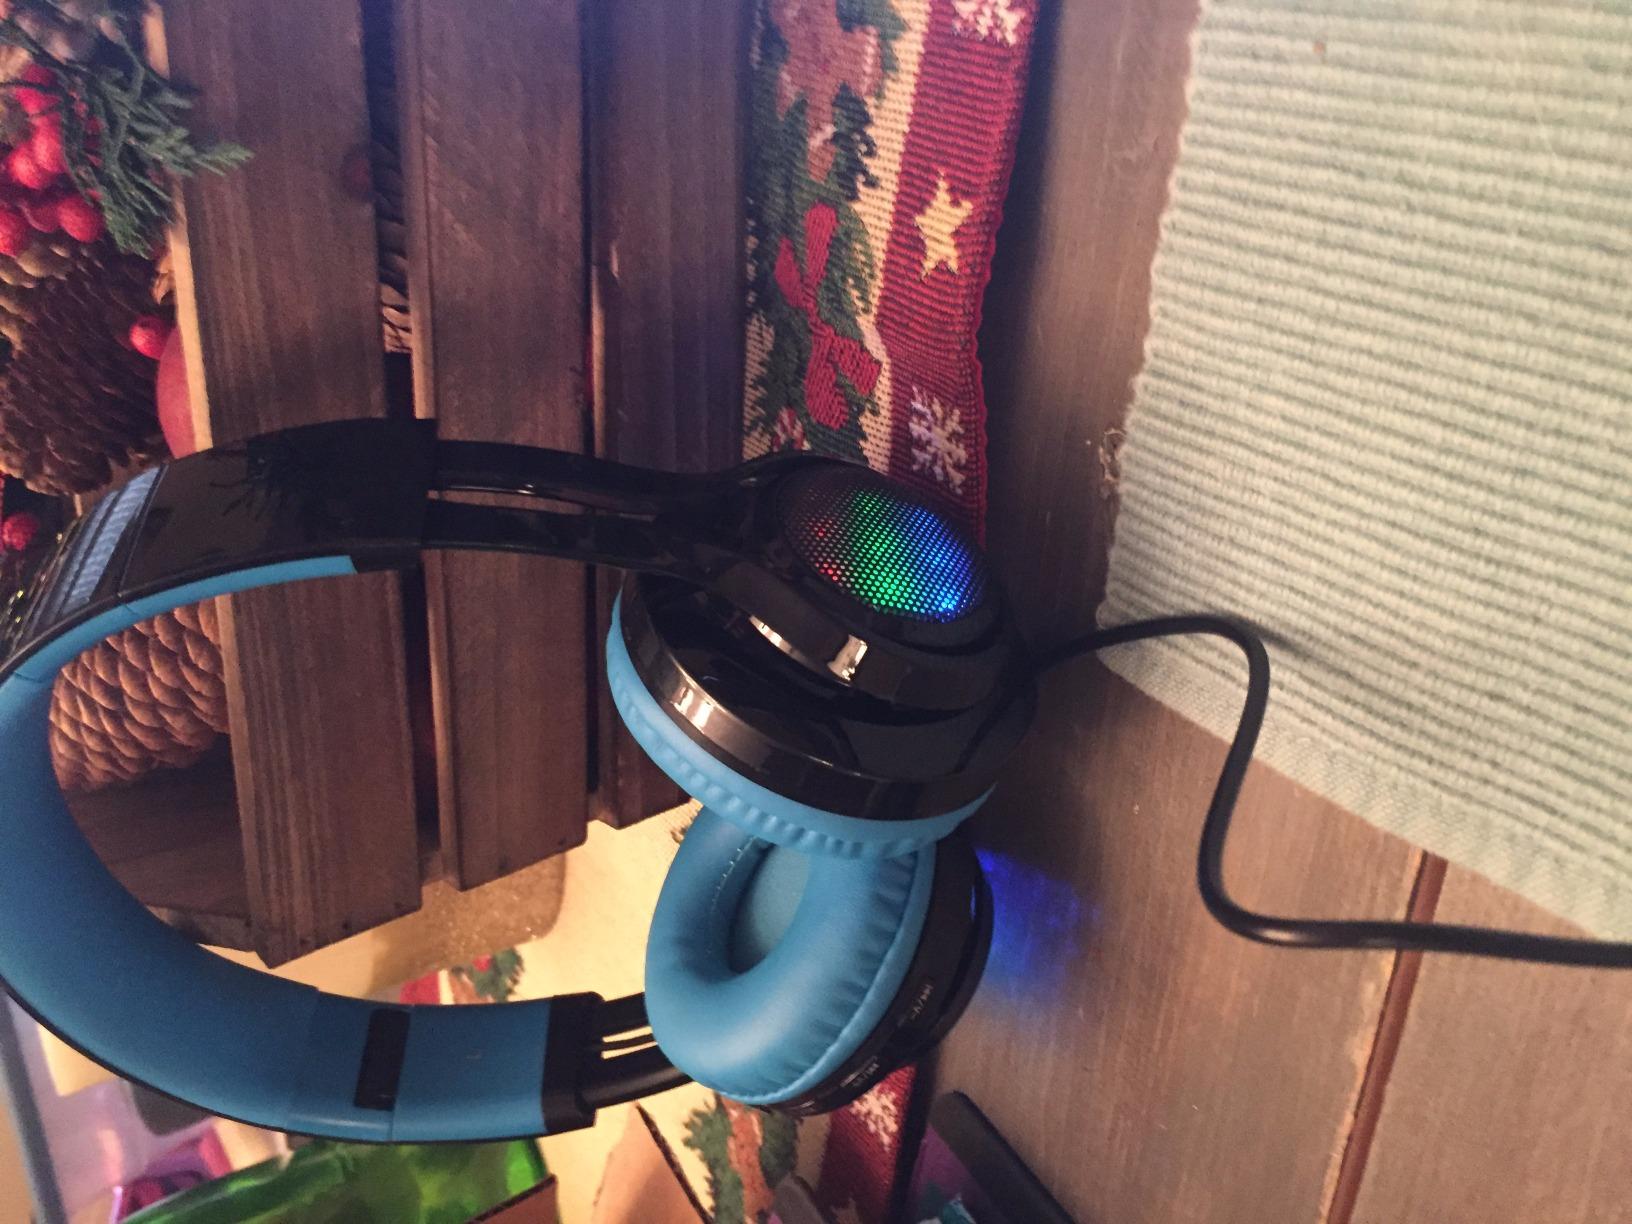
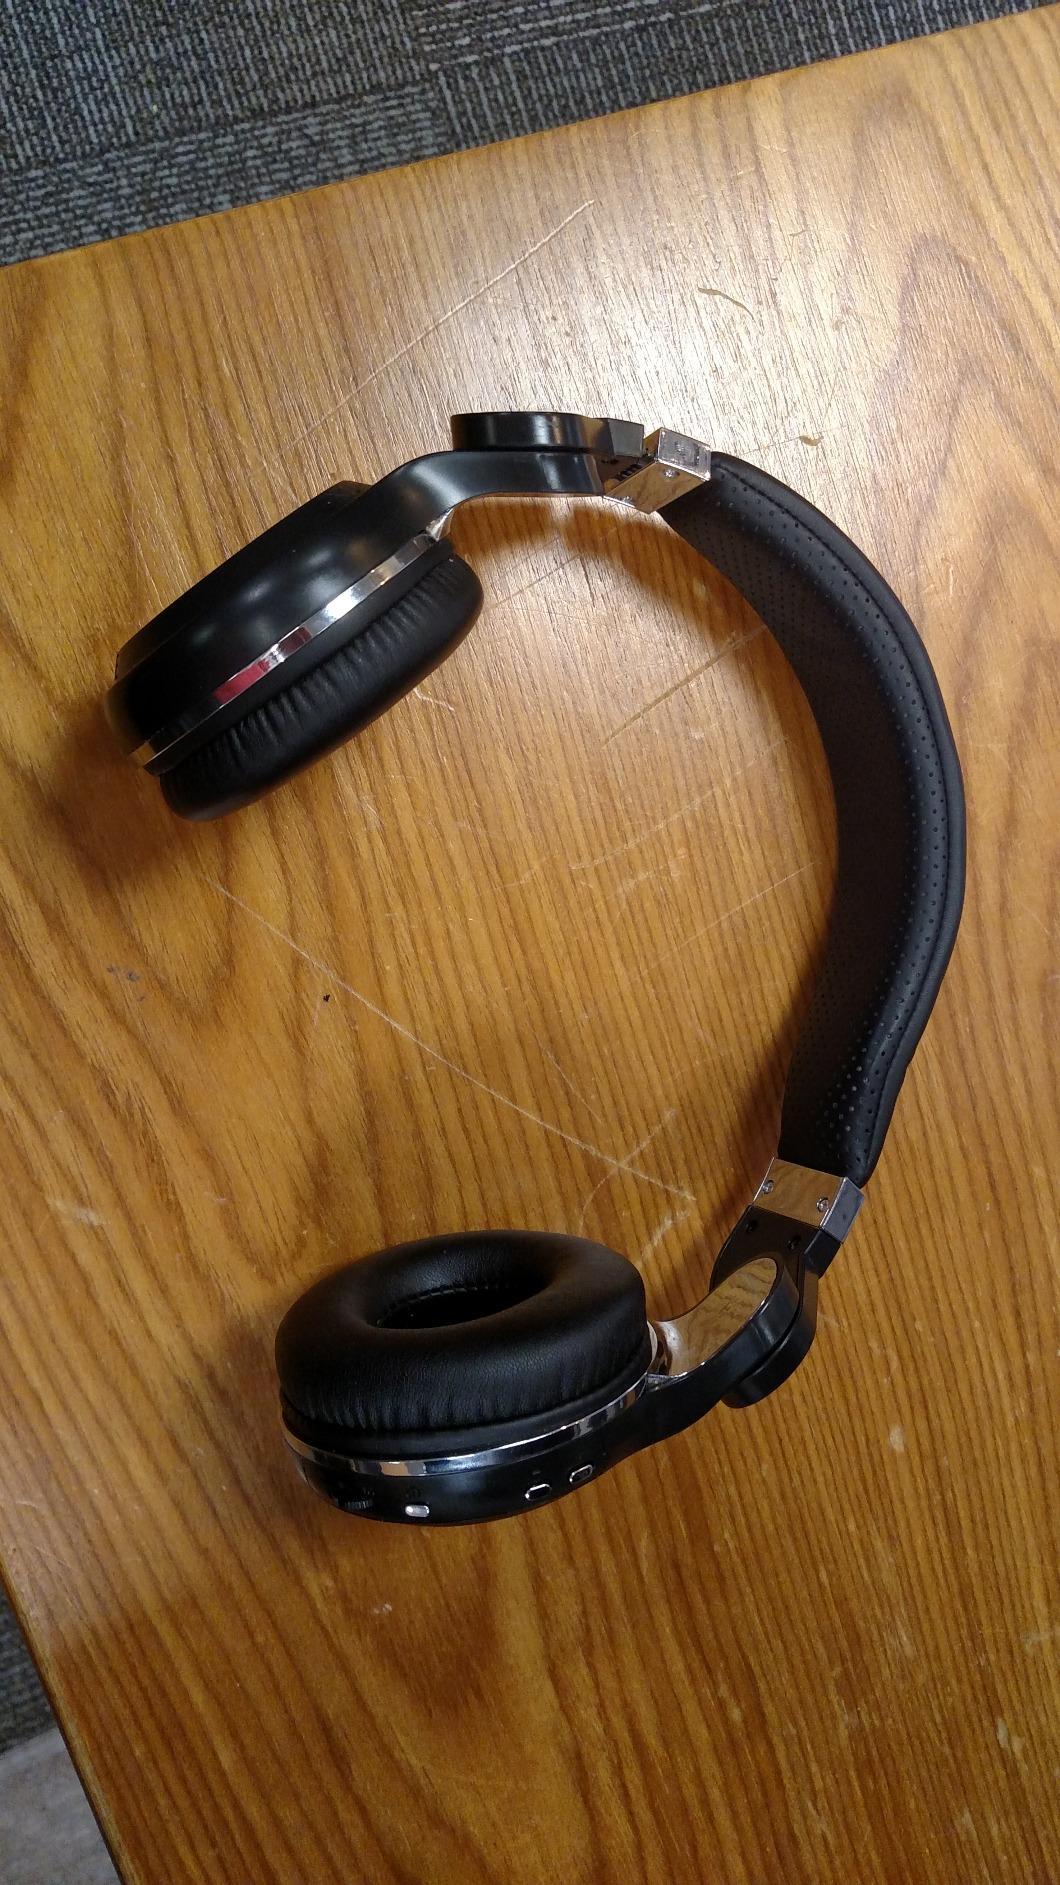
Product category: headphones
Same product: no